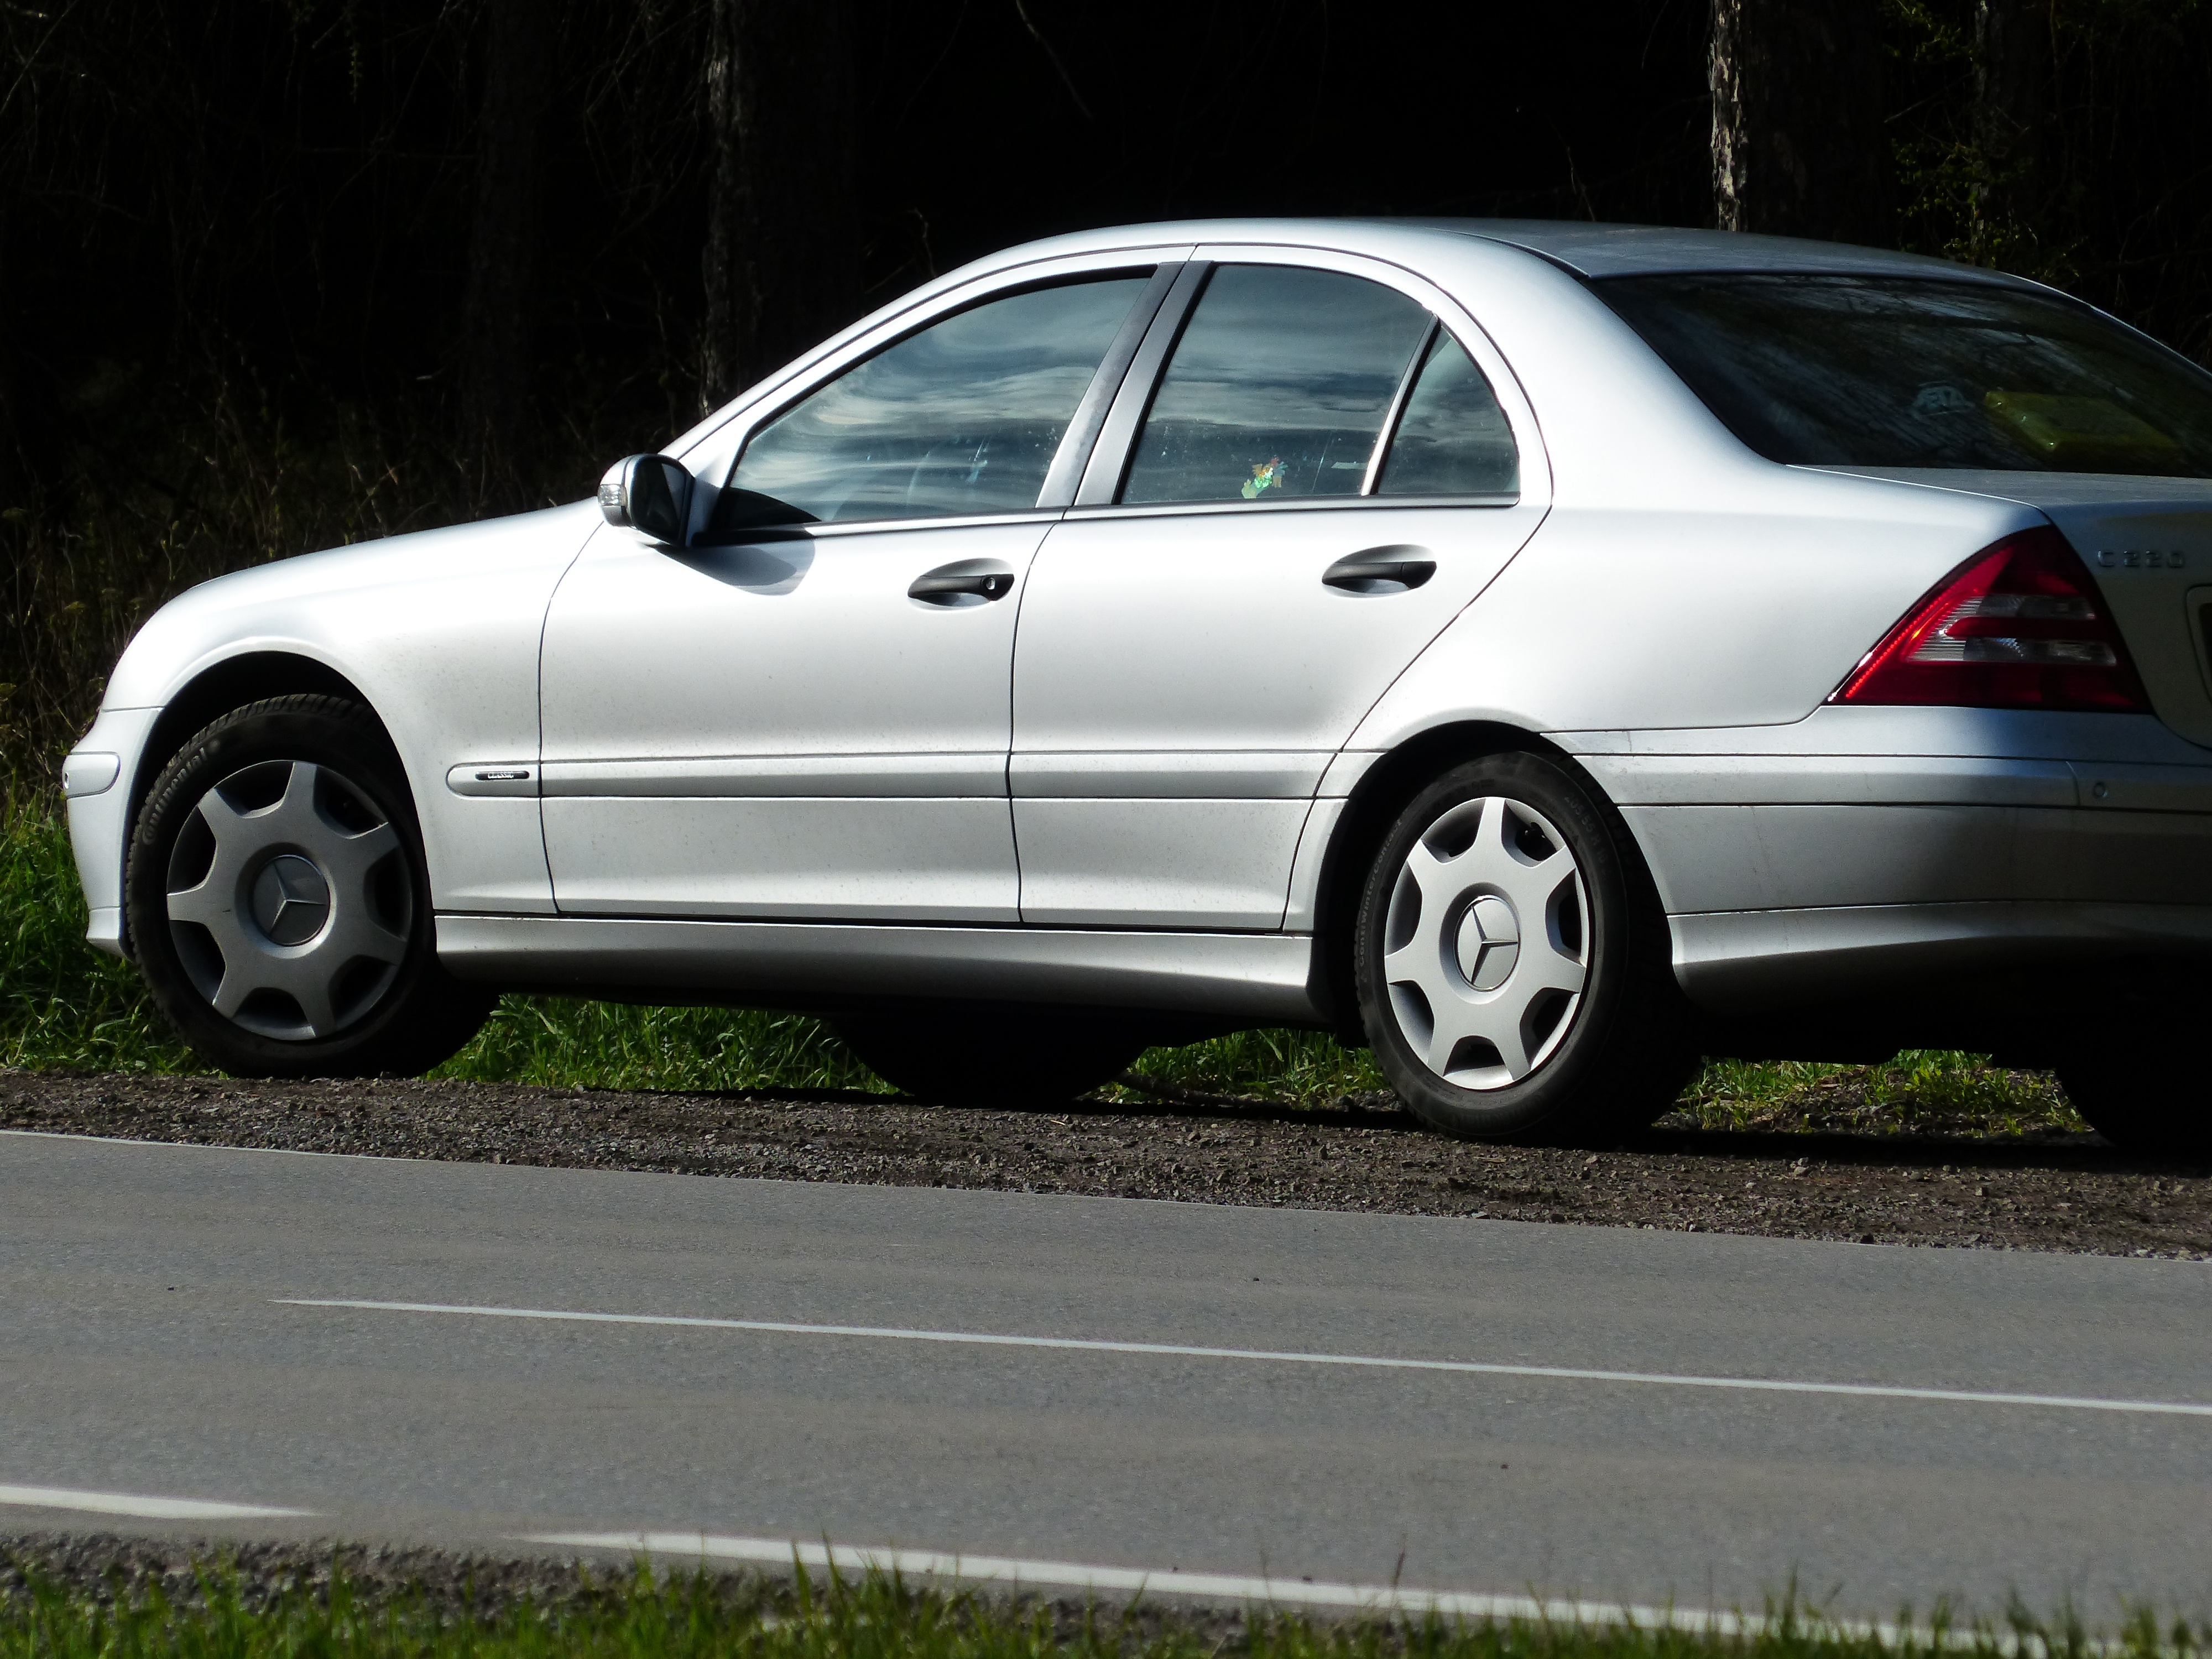
car, wheel, vehicle, shine, auto, bumper, sporty, silver, wheels, rim, sedan, elegant, mercedes, mercedes benz, land vehicle, automobile make, automotive exterior, compact car, automotive design, luxury vehicle, vehicle registration plate, mercedes benz c class